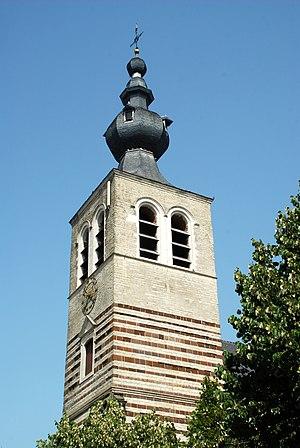
Belgique - Brabant flamand - Rotselaar - Église Saint-Jean-Baptiste de Werchter
L'église Saint-Jean-Baptiste est une église de style gothique et baroque située à Werchter, section de la commune belge de Rotselaar dans la province du Brabant flamand.